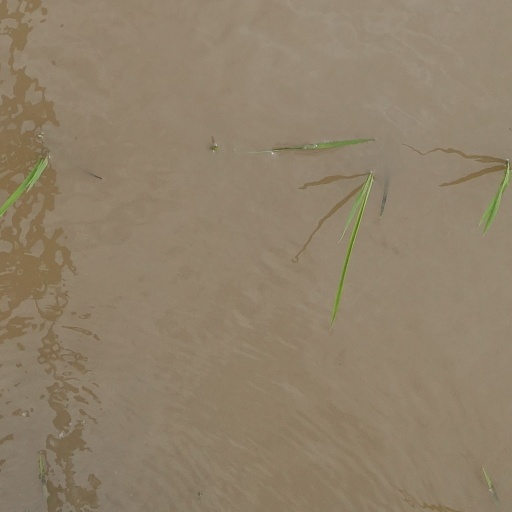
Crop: rice